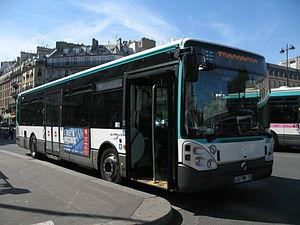
Bus RATP ligne 30 à Gare de l'Est - Irisbus Citelis Line
Le réseau de bus RATP couvre l'ensemble du territoire de la ville de Paris et la partie centrale de l'unité urbaine de Paris. Il constitue un réseau dense de transports en commun complémentaire des réseaux ferrés, organisé et financé par Île-de-France Mobilités.